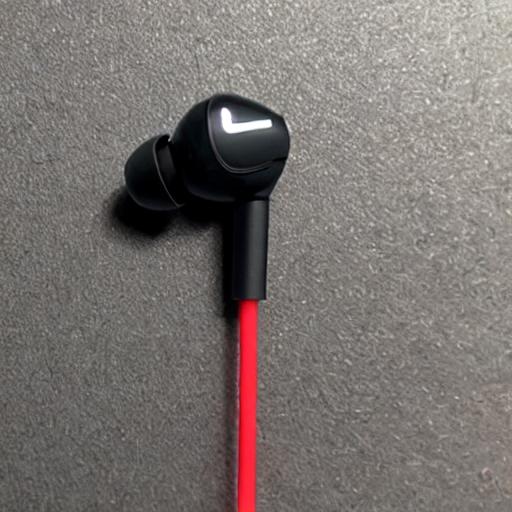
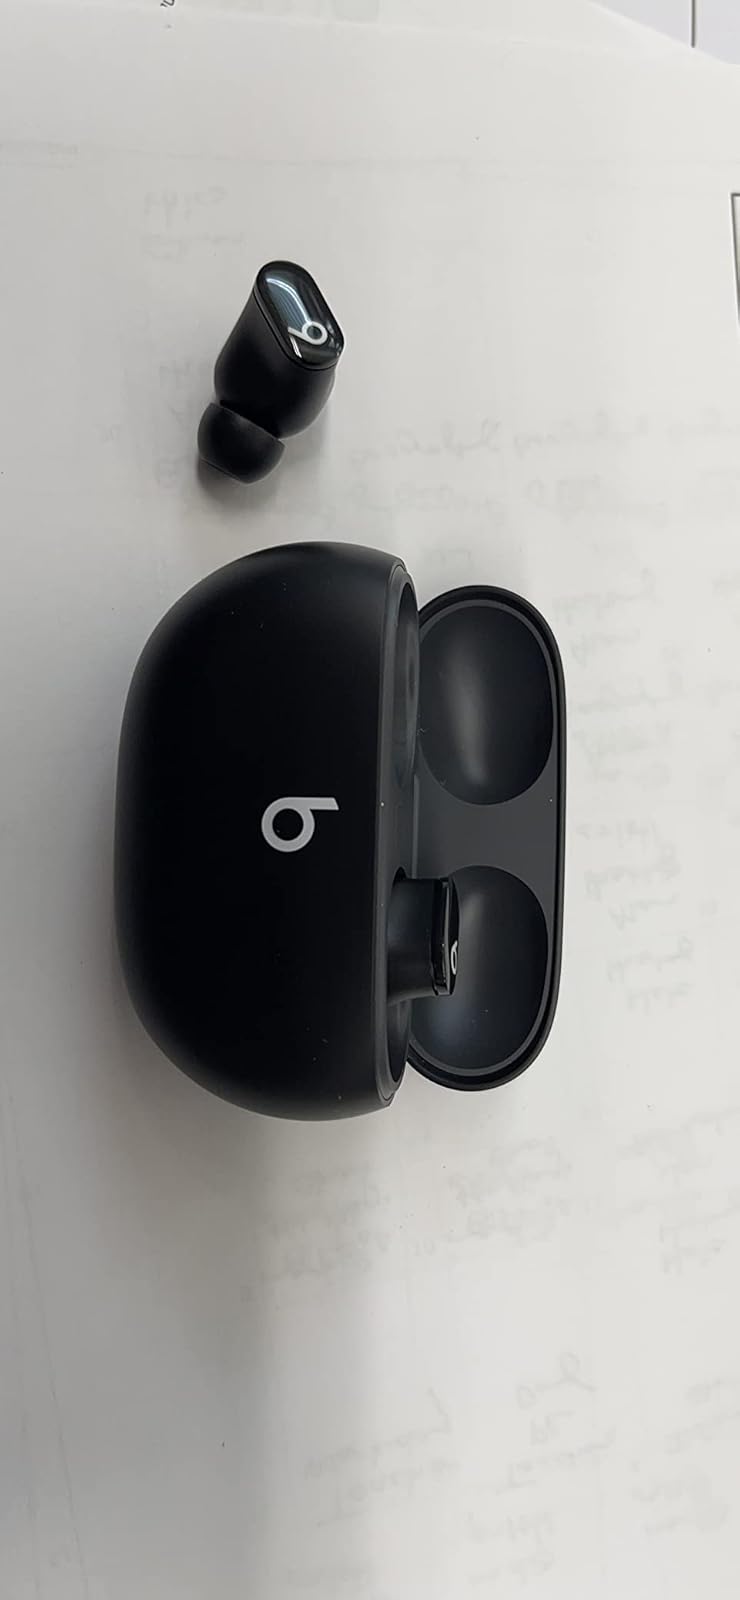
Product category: earbuds
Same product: no